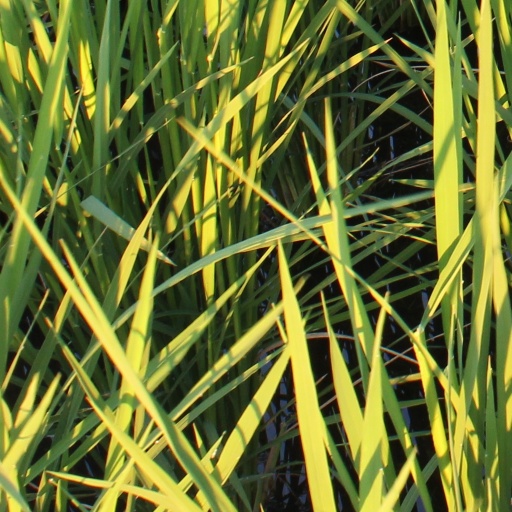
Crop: rice